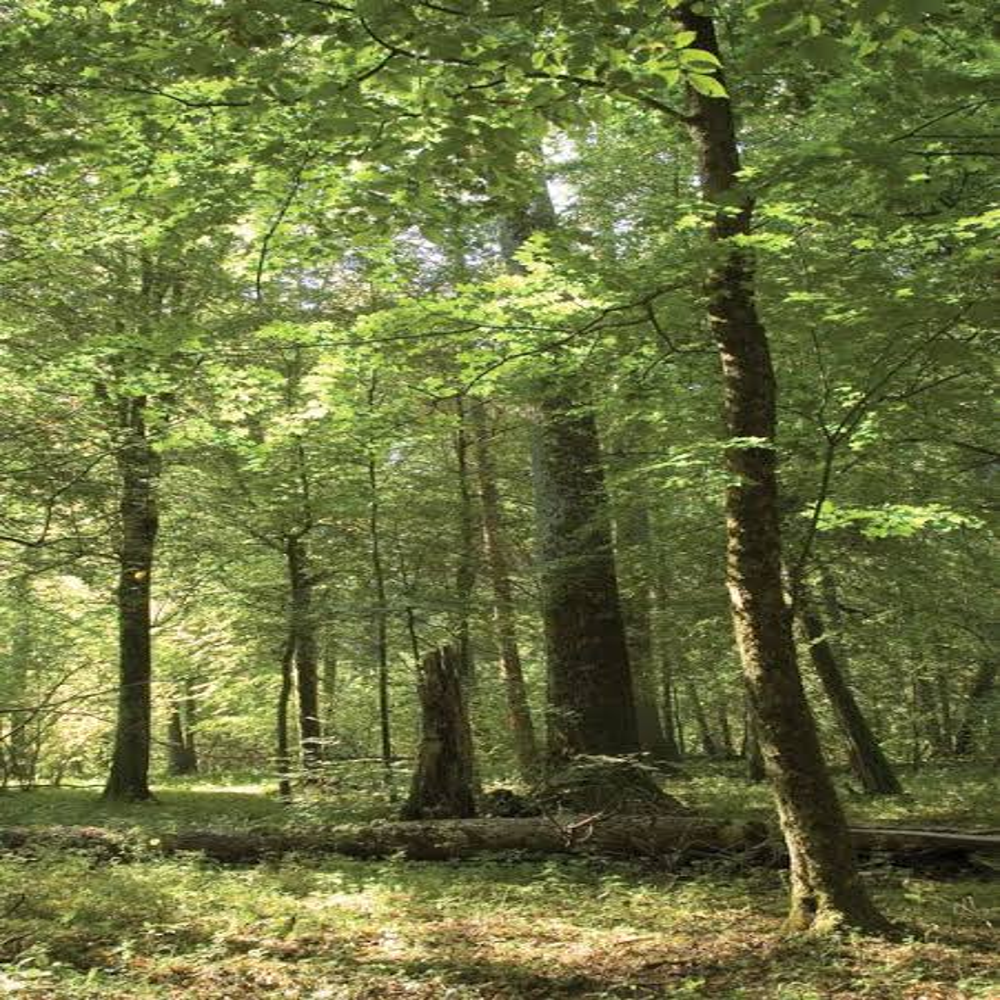
Body of water present: no
Land polluted: no
Water polluted: no
Pollution percentage: 0%